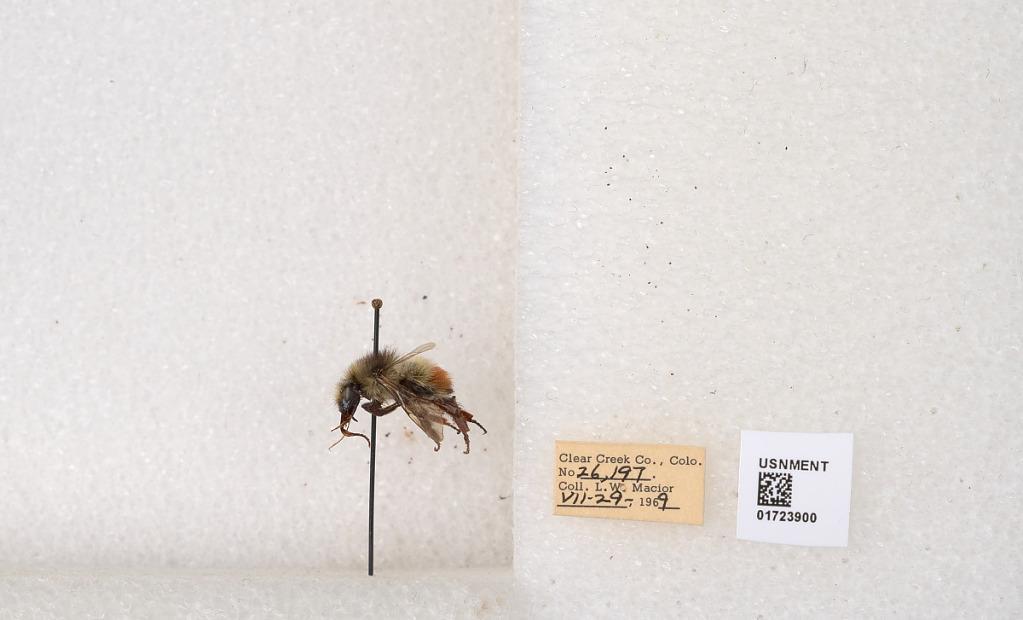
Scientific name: Bombus flavifrons Cresson
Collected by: L. Macior
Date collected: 1969-7-29
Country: United States
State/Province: Colorado
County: Clear Creek
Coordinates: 39.6891, -105.644